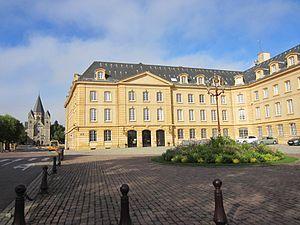
Metz-Centre est un quartier administratif du centre-ville de Metz. Ce quartier, avec celui de l’Ancienne Ville plus au nord, est le centre historique de la ville.
La préfecture située à Metz, ancien hôtel de l’Intendance ou hôtel de l’Intendant du roi, héberge la plupart des services déconcentrés de la préfecture de la région Lorraine, de la préfecture de la Moselle et de la sous-préfecture de l’arrondissement de Metz.
La place de la Préfecture est située à Metz en Moselle.